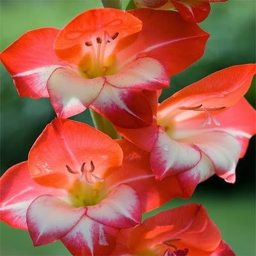
biological genus , the flower of august .